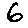
Label: 6